Reinier Jesus

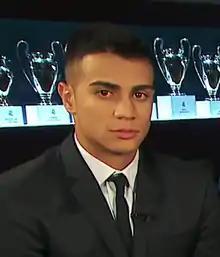
Reinier during an interview with Real Madrid TV in 2020

Reinier Jesus Carvalho (born 19 January 2002), known as Reinier or Reinier Jesus, is a Brazilian professional footballer who plays as an attacking midfielder for La Liga club Real Madrid.